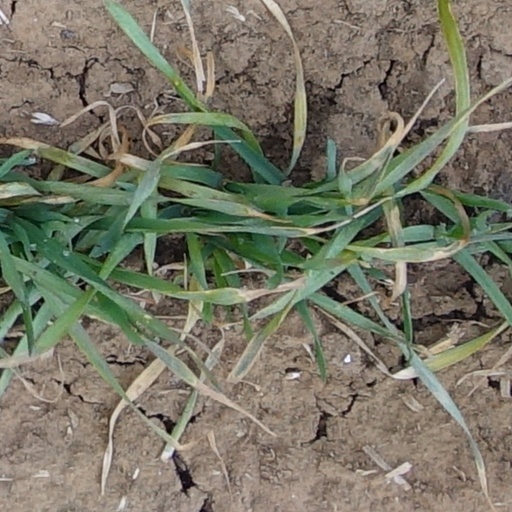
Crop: wheat